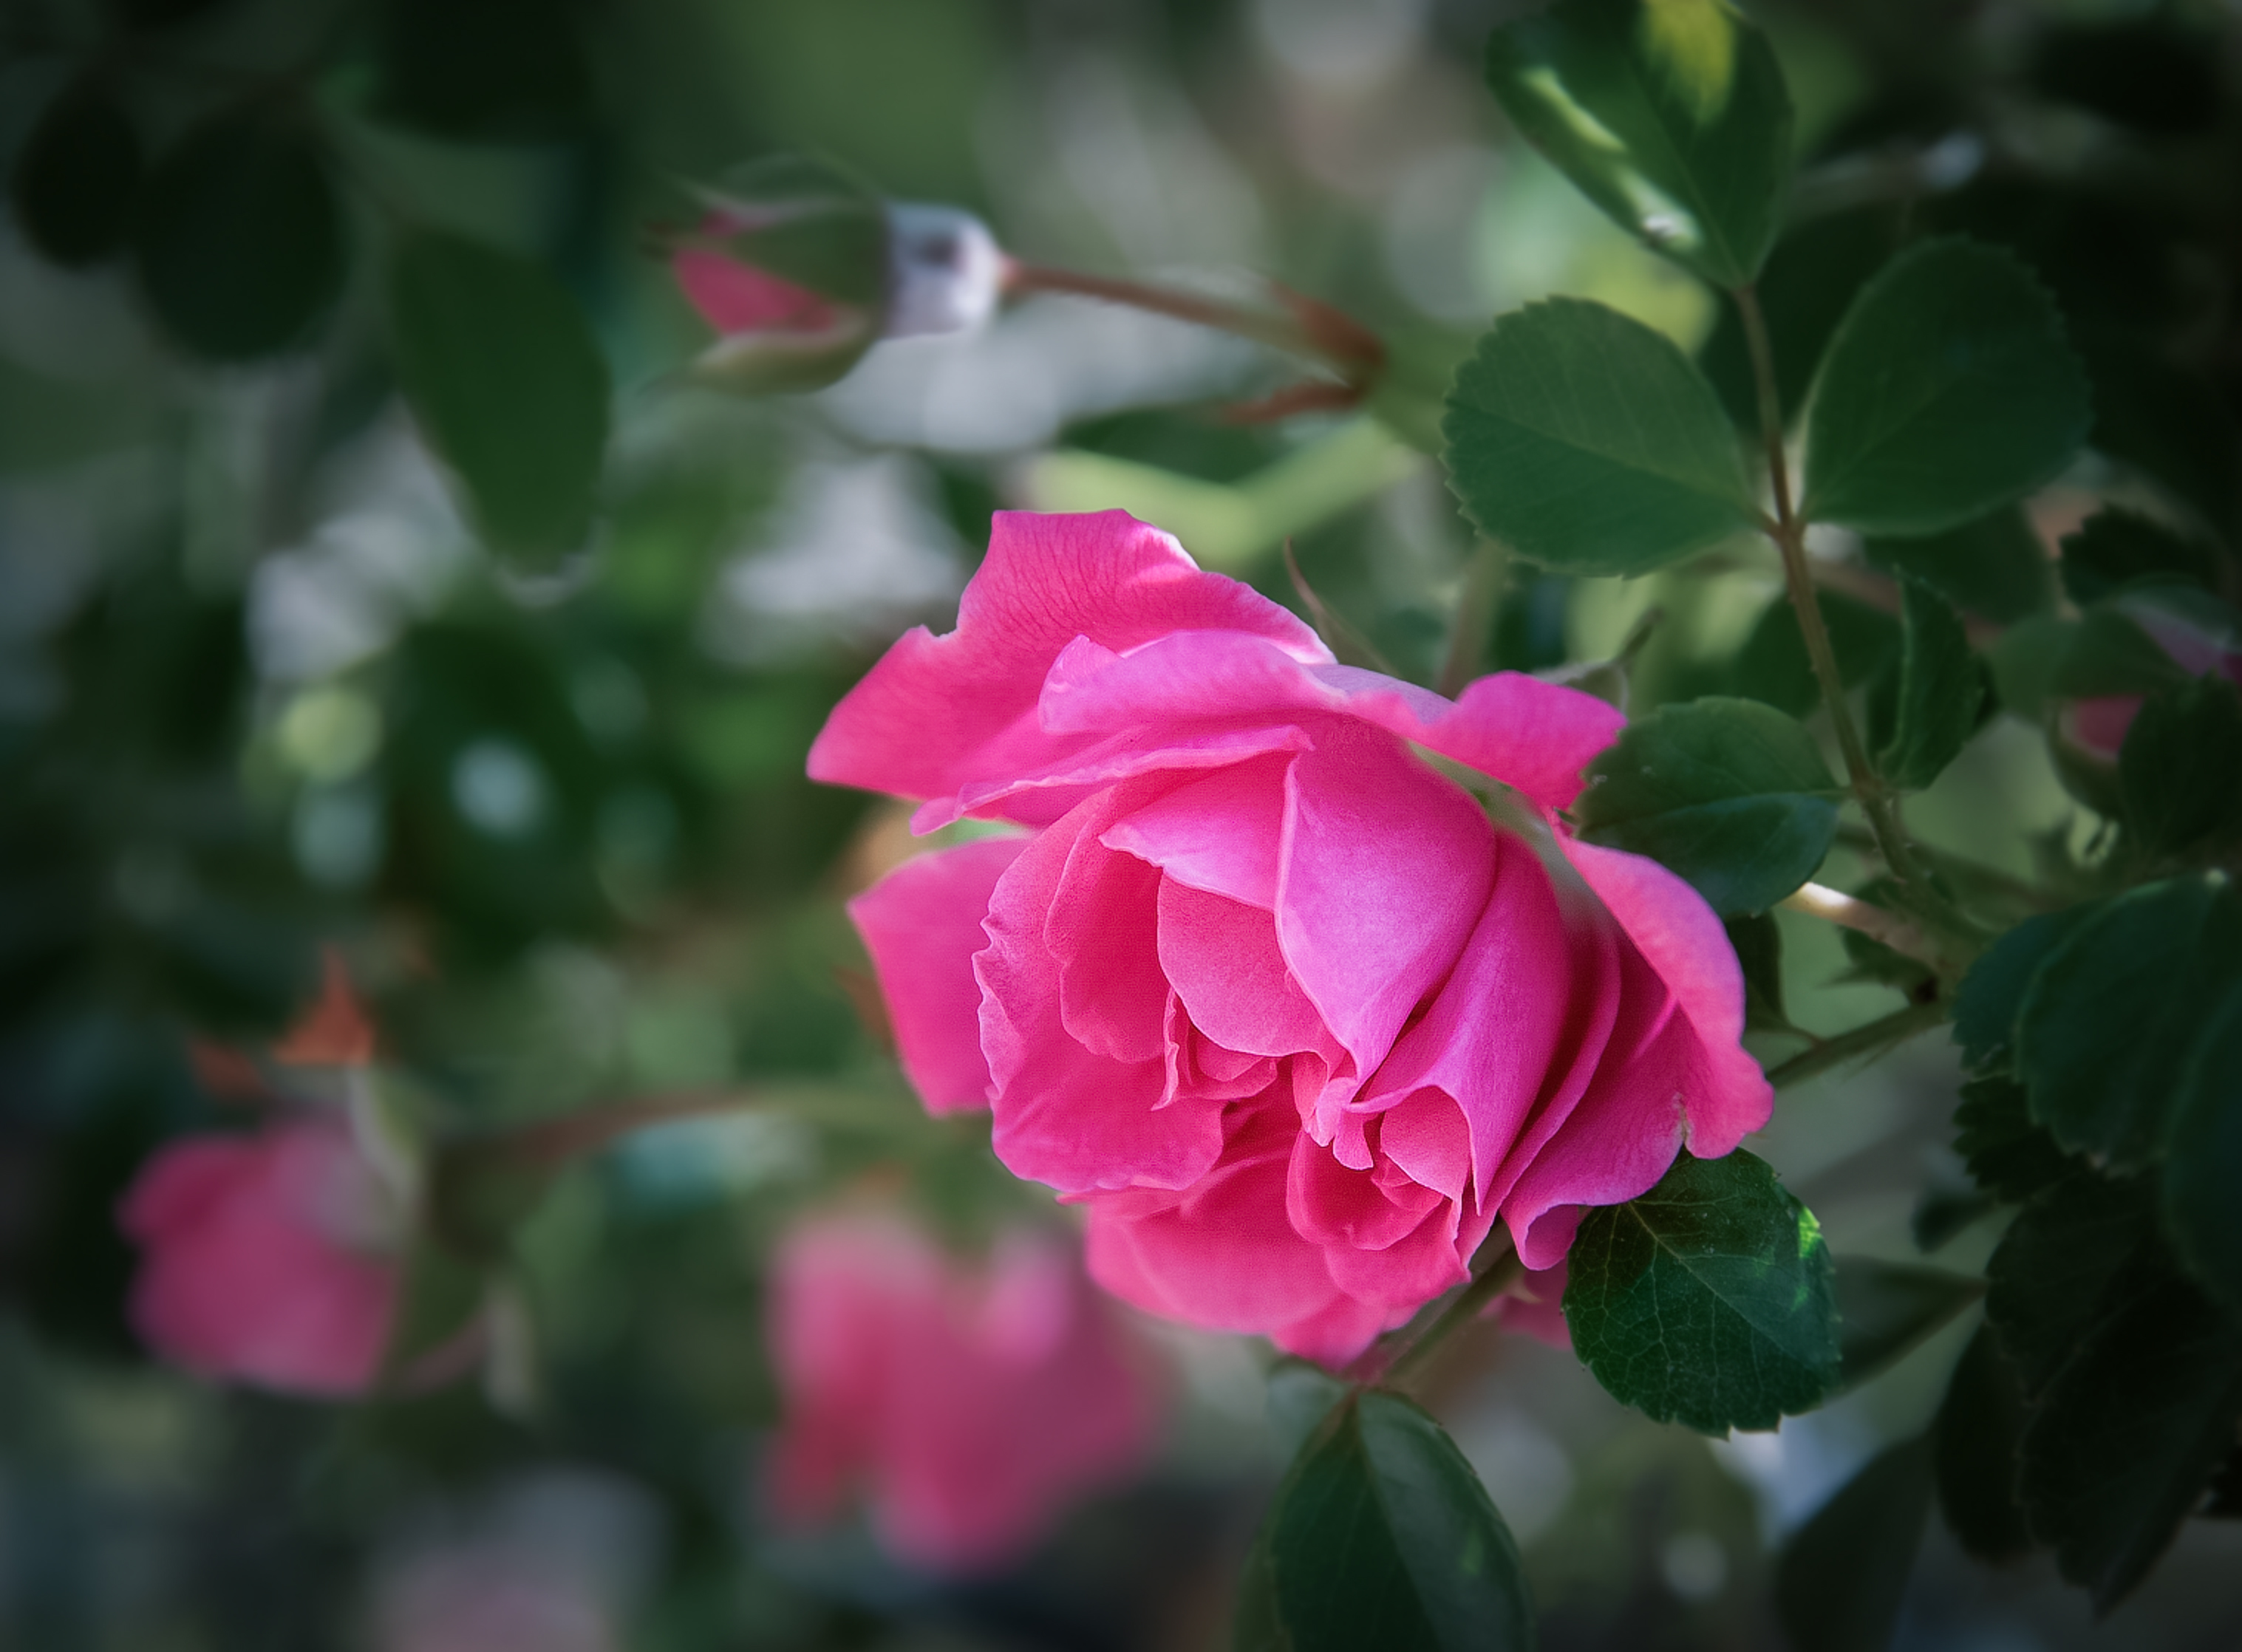
rosa, flower, plant, petal, Hybrid tea rose, pink, rose, magenta, flowering plant, rose family, garden roses, rose order, floribunda, annual plant, close up, rosa centifolia, herbaceous plant, shrub, Pedicel, plant stem, china rose, perennial plant, carmine, peach, Begonia family